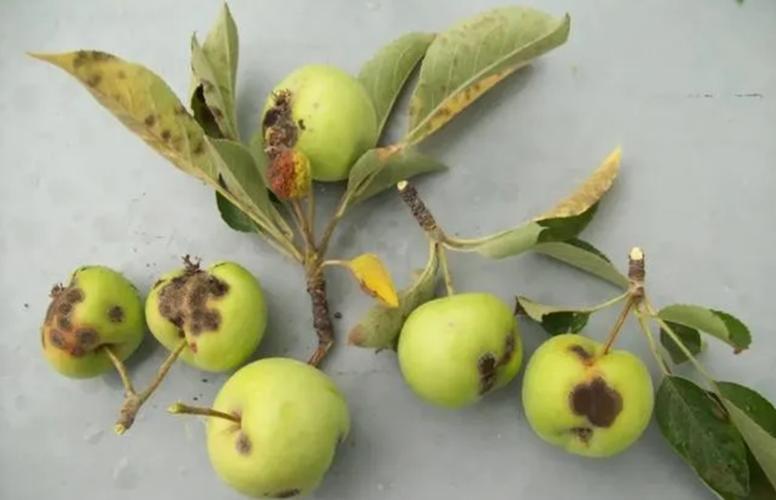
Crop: apple
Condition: scab